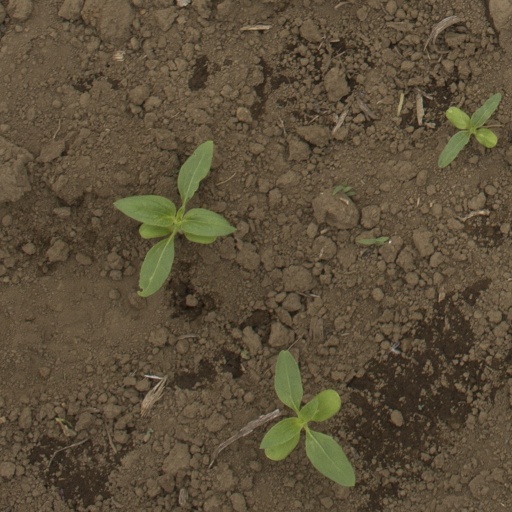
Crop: Jerusalem artichoke